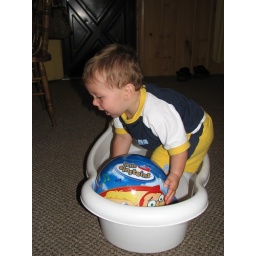
Having fun with the ball in the tub